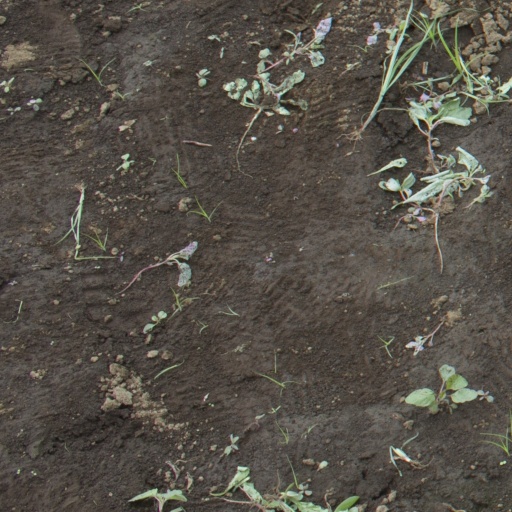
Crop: soybean